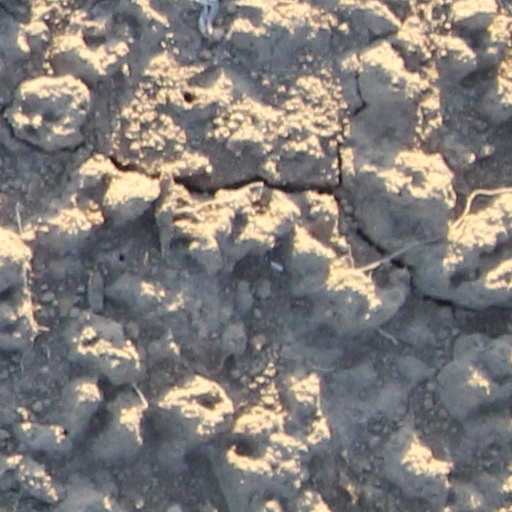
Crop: wheat